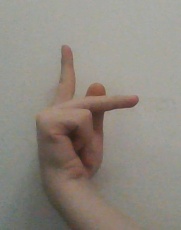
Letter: dha